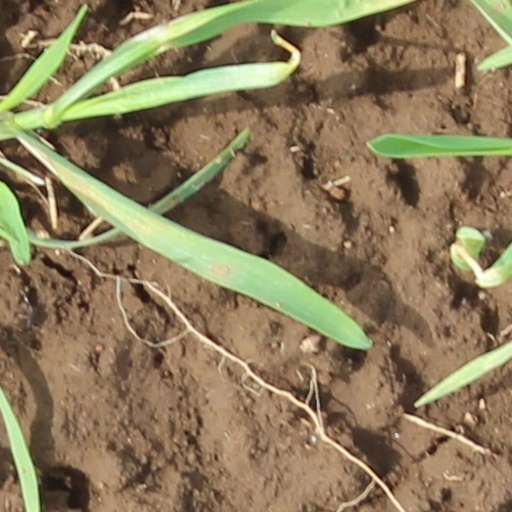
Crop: wheat